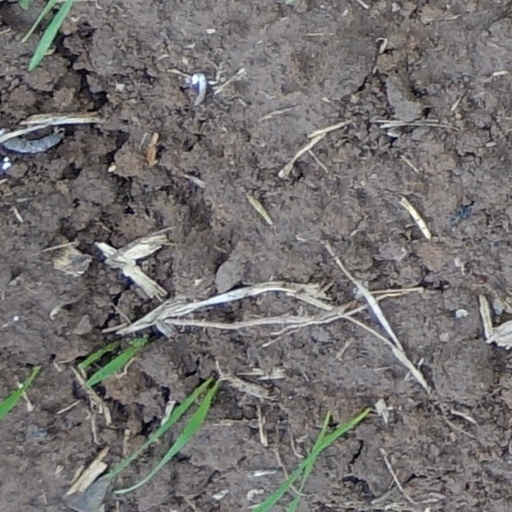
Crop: wheat